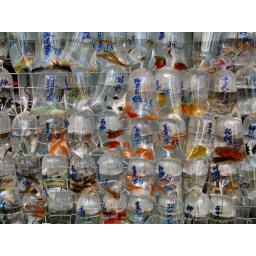
fish in bags Hong Kong market